Marguerite Béclard d'Harcourt

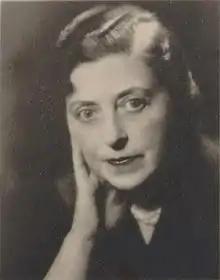

Marguerite Béclard d'Harcourt (24 February 1884 – 2 August 1964) was a French composer and ethno-musicologist. She was born in Paris and studied composition at the Schola Cantorum with Abel Decaux, Vincent d'Indy and Maurice Emmanuel.